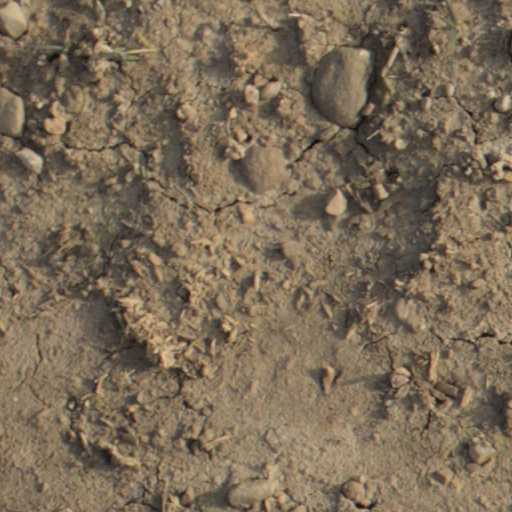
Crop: wheat